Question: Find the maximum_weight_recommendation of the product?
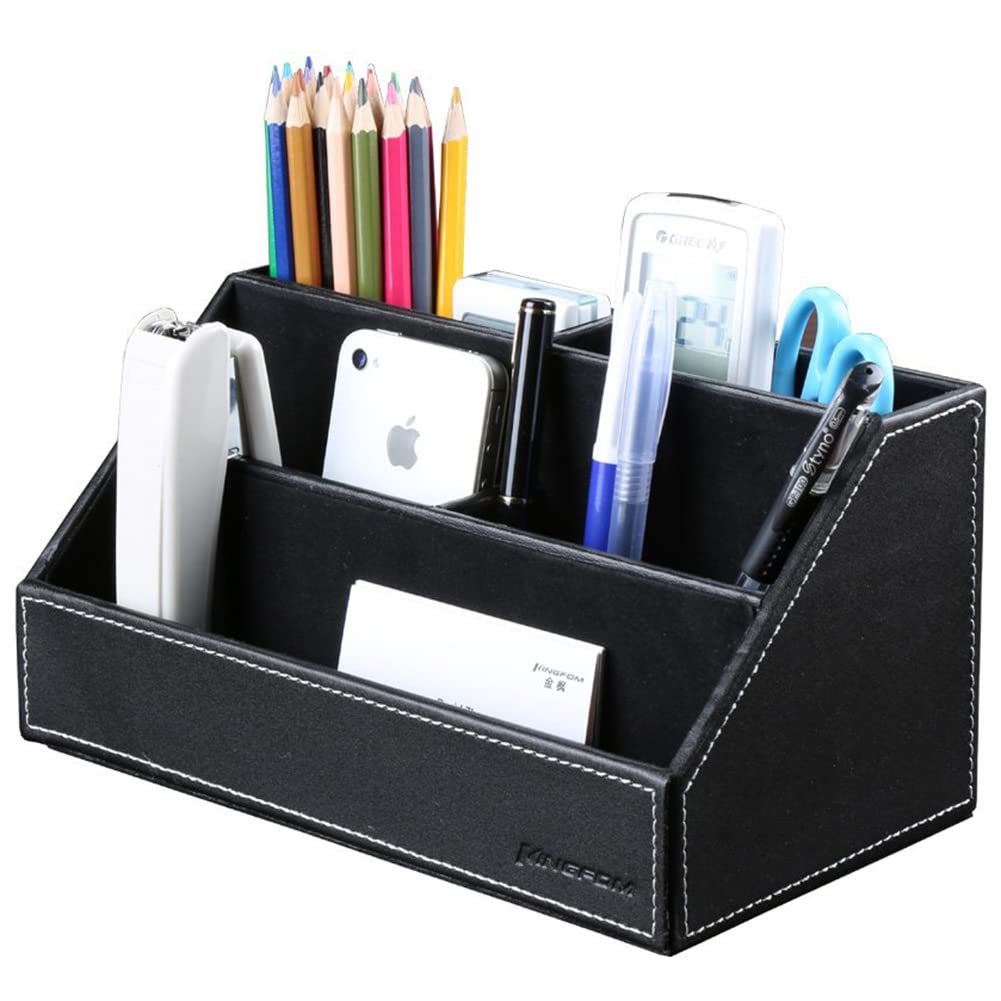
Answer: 2100.0 gram